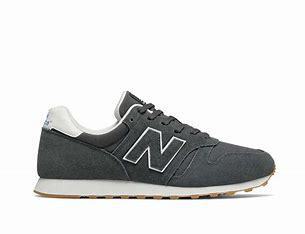
Brand: New
Model: Balance New Balance 373